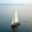
Label: ship